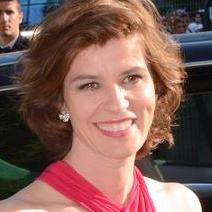
Age: 48